British Rail Class 458

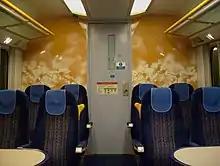
The original first-class interior of a Class 458/0 unit

By March 2002 twenty-four of the thirty units had been delivered, but on an average day only nine to ten units were actually available for service. The last six units eventually arrived by October 2002, but it was another seven months—May 2003—before the entire fleet had entered service. The protracted and difficult introduction of the Juniper fleet is credited with influencing SWT's decision in April 2001 to replace the rest of its slam-door units with an order of 785 vehicles from the competing Siemens Desiro family.